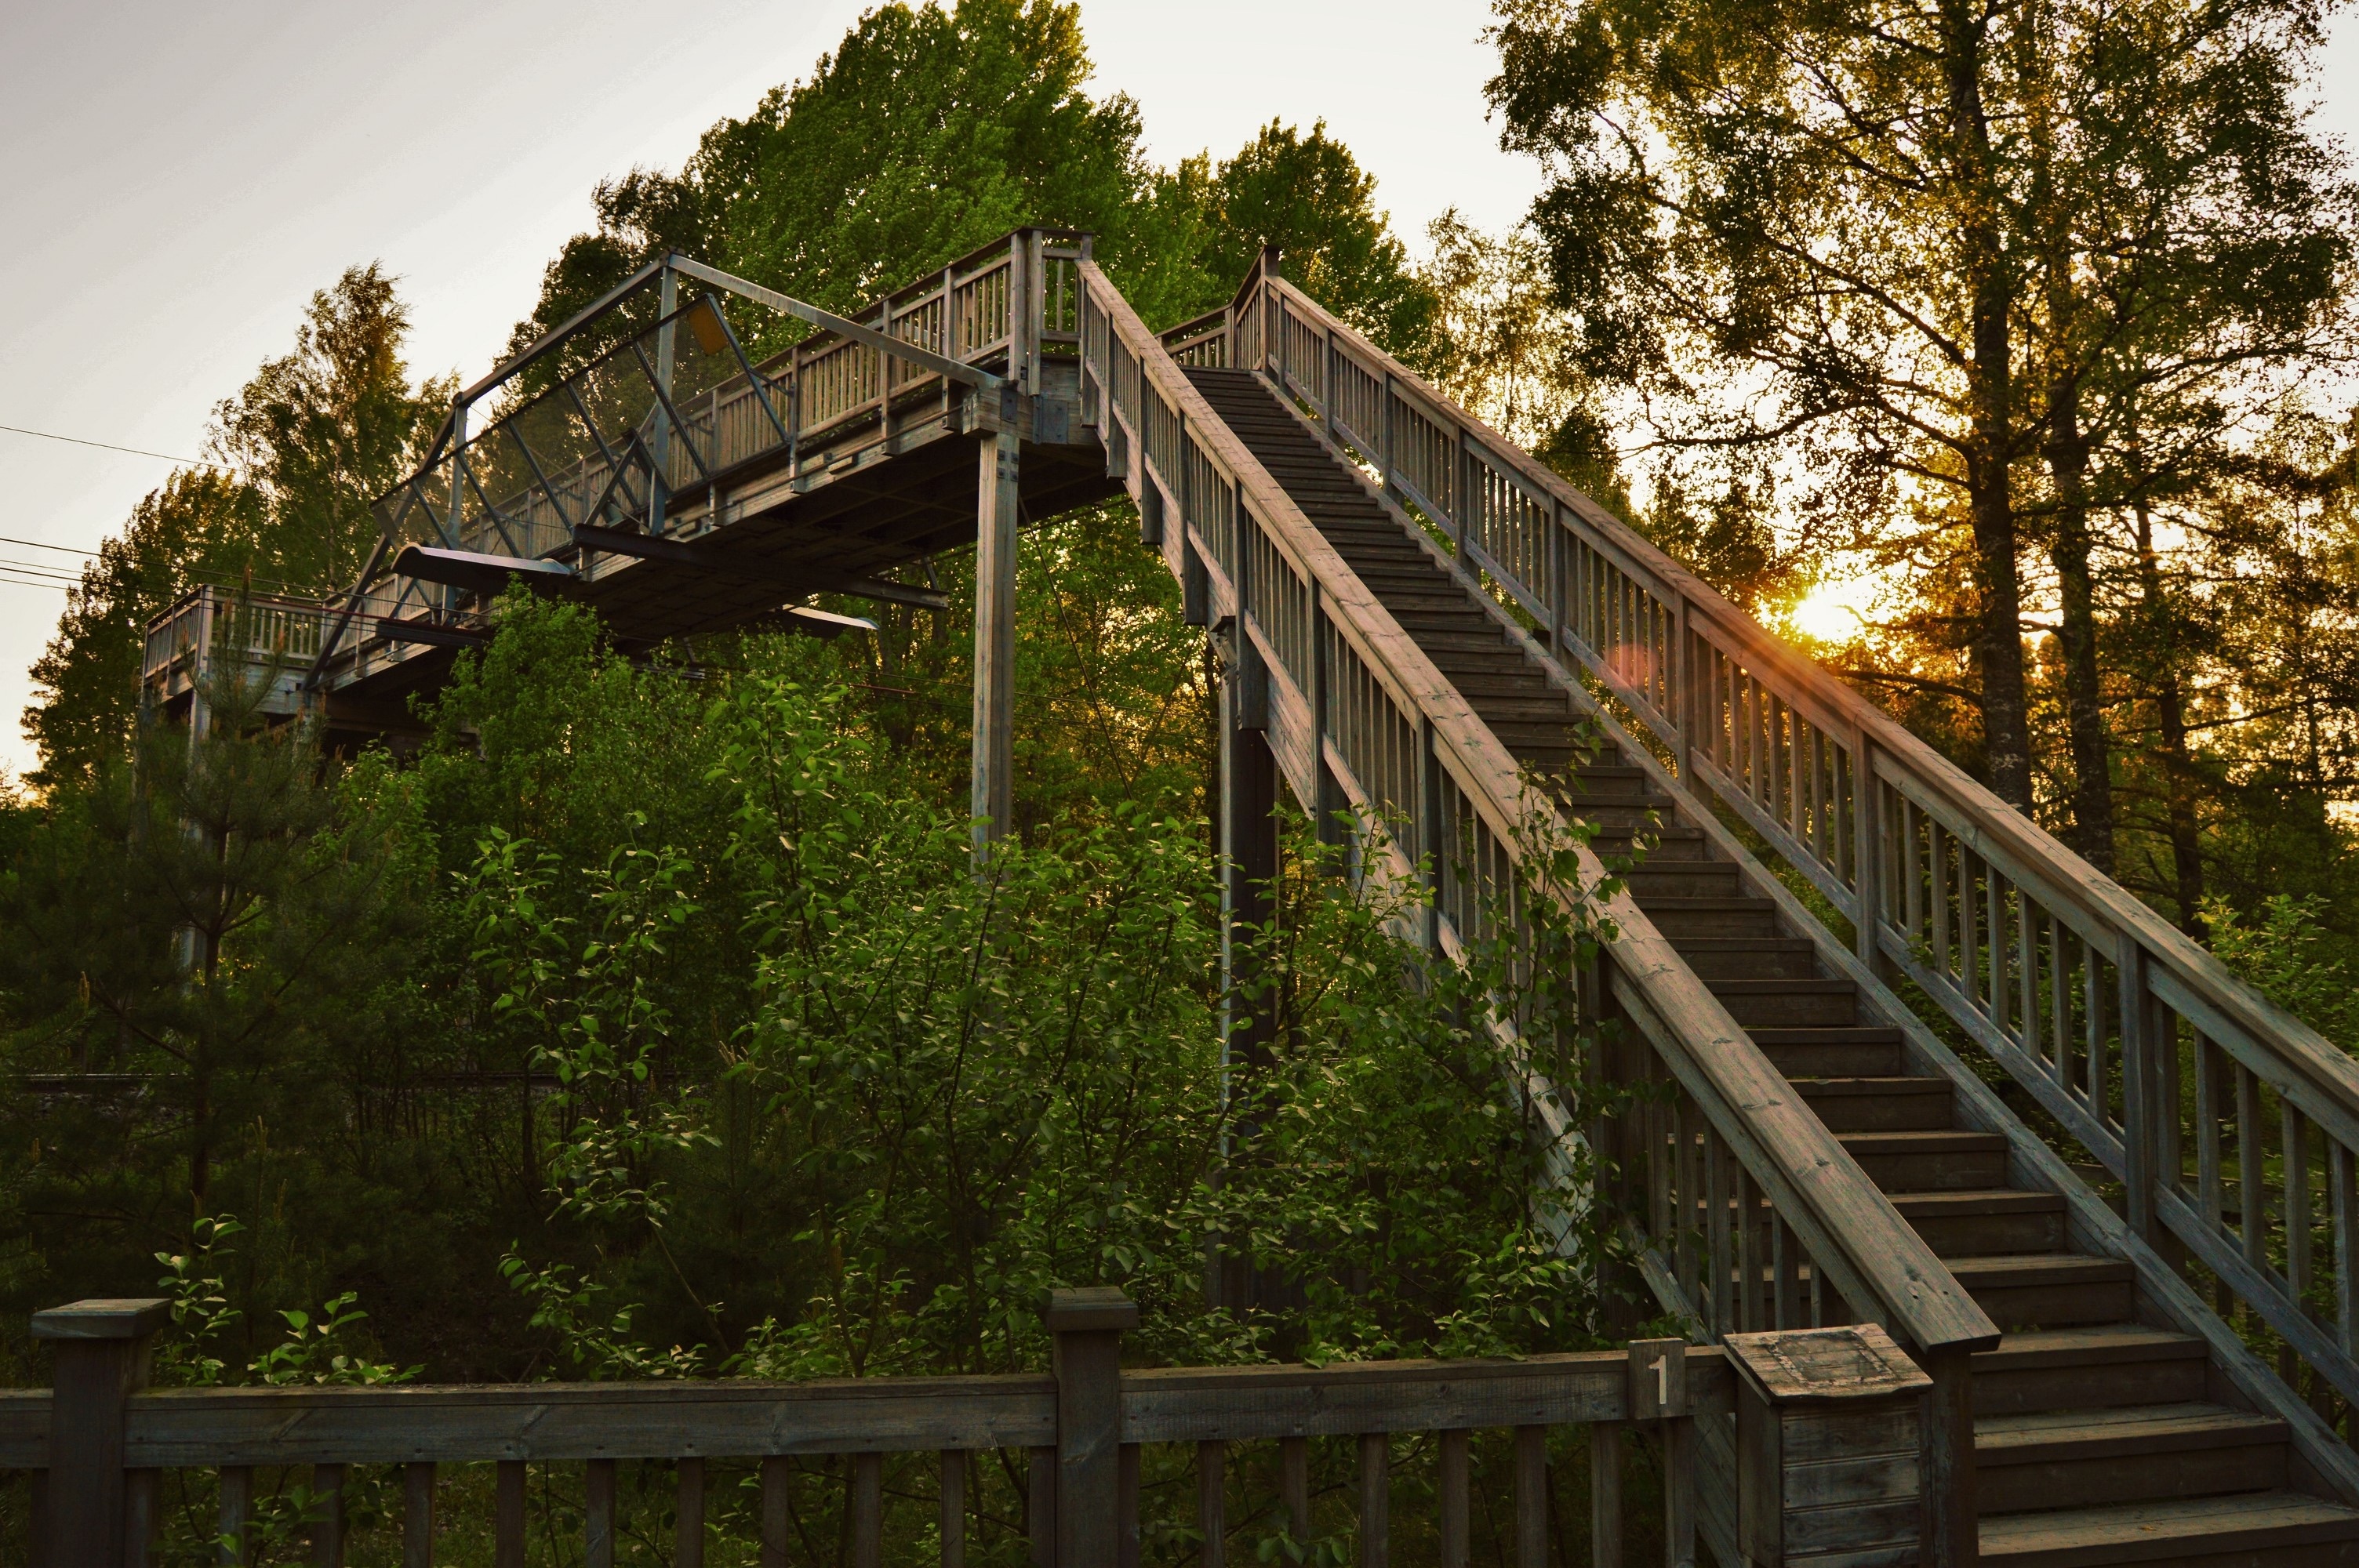
tree, bridge, flower, transport, rolling stock